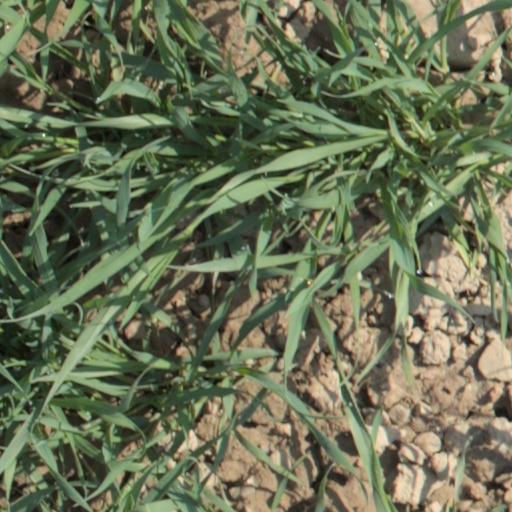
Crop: wheat